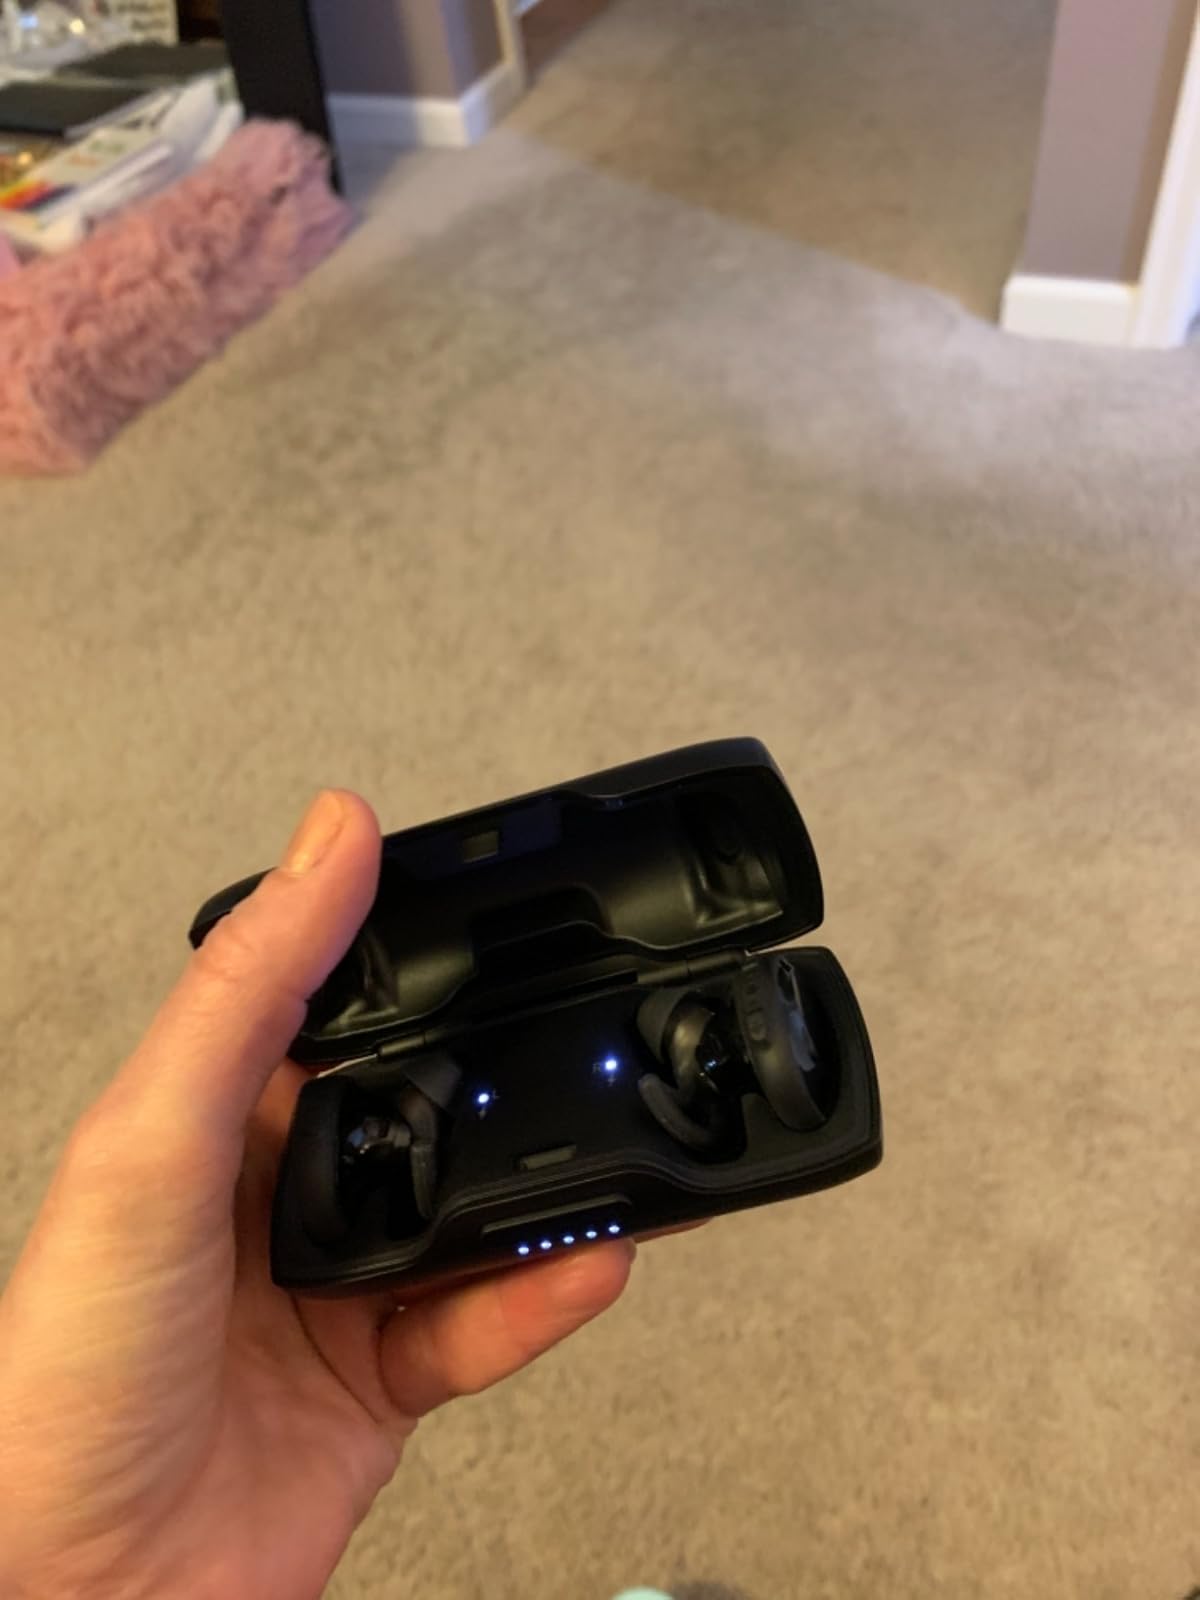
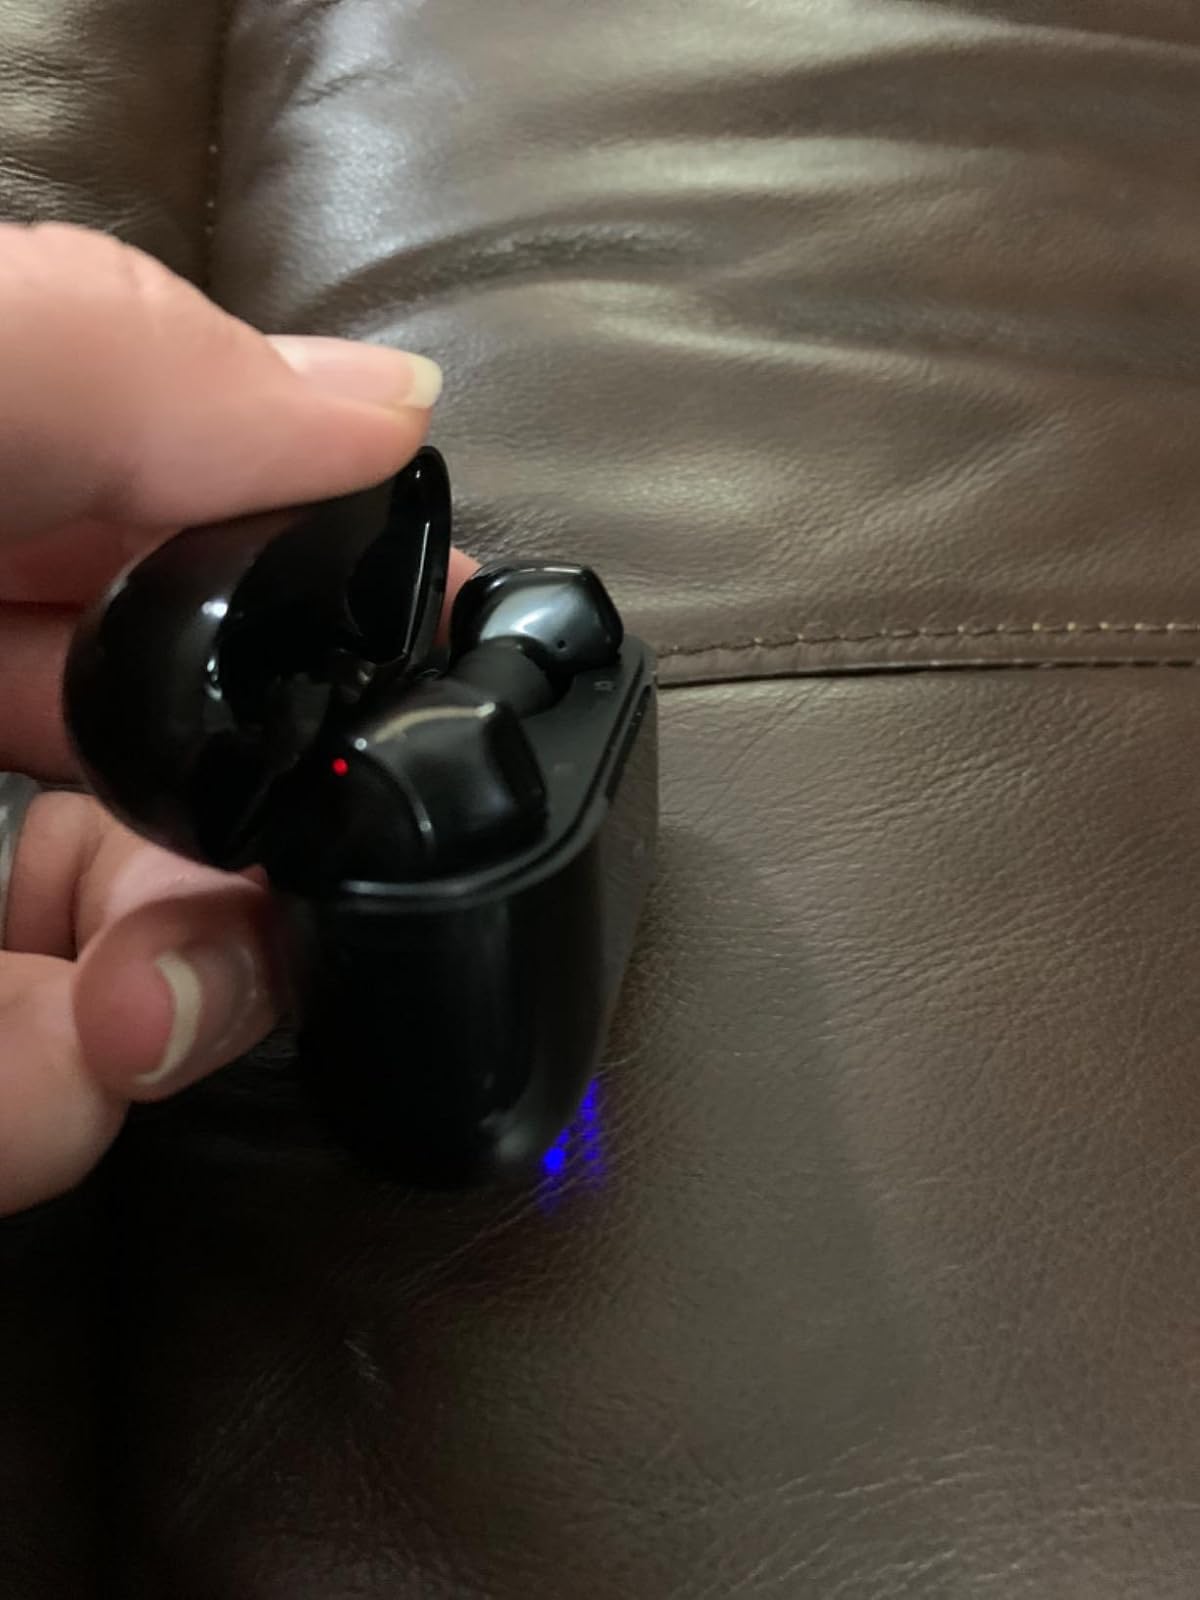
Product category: earbuds
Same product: no